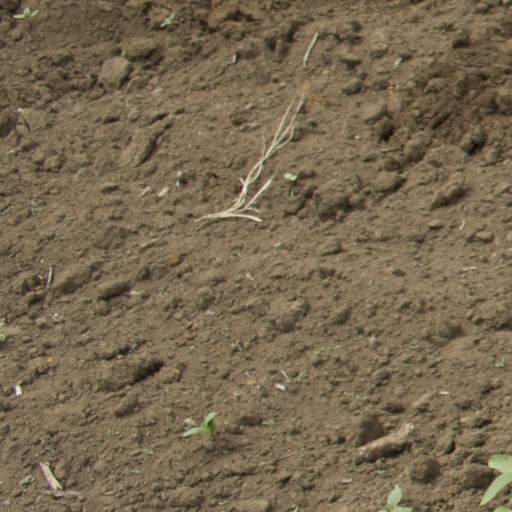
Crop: Jerusalem artichoke